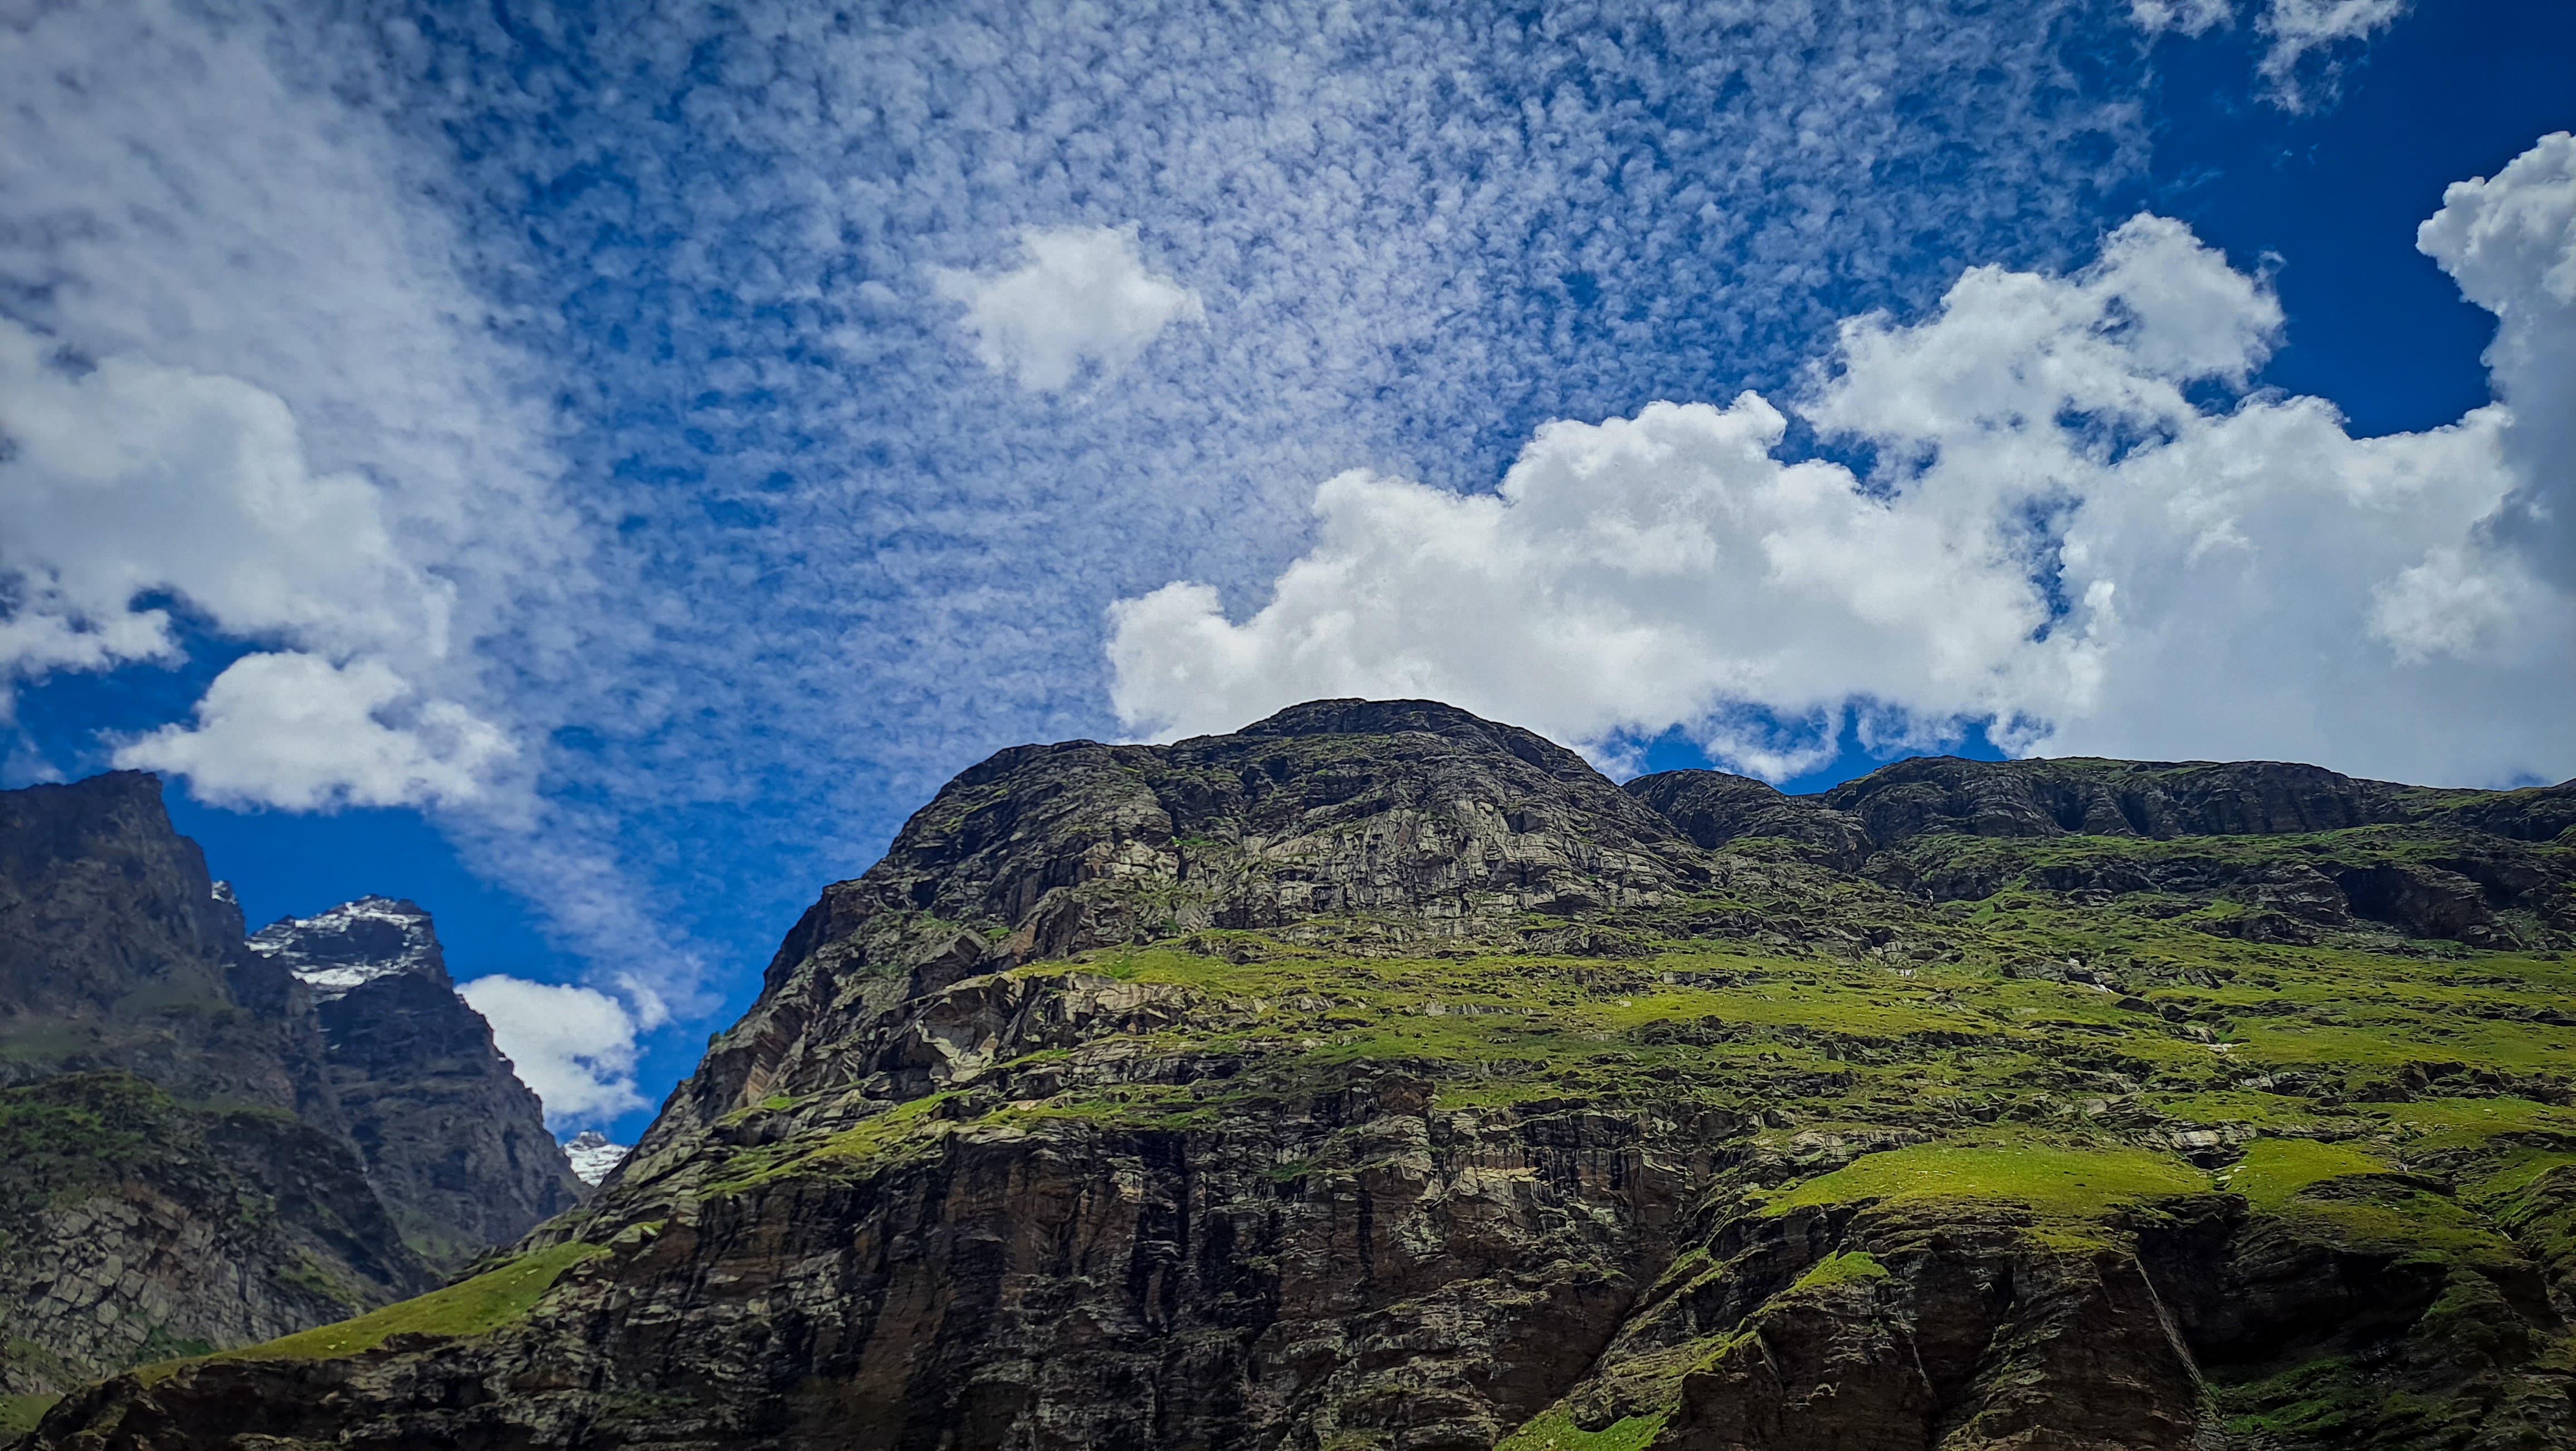
natural, cloud, sky, mountain, natural landscape, plant, cumulus, terrain, landscape, grassland, valley, formation, mountain range, forest, massif, outcrop, hill, plateau, slope, horizon, geology, meteorological phenomenon, ar te, fell, hill station, summit, tree, rock, ridge, road, batholith, grass, escarpment, pasture, jungle, chaparral, tourism, badlands, klippe, tropics, adventure, alps, tropical and subtropical coniferous forests, rainforest, vacation, cliff